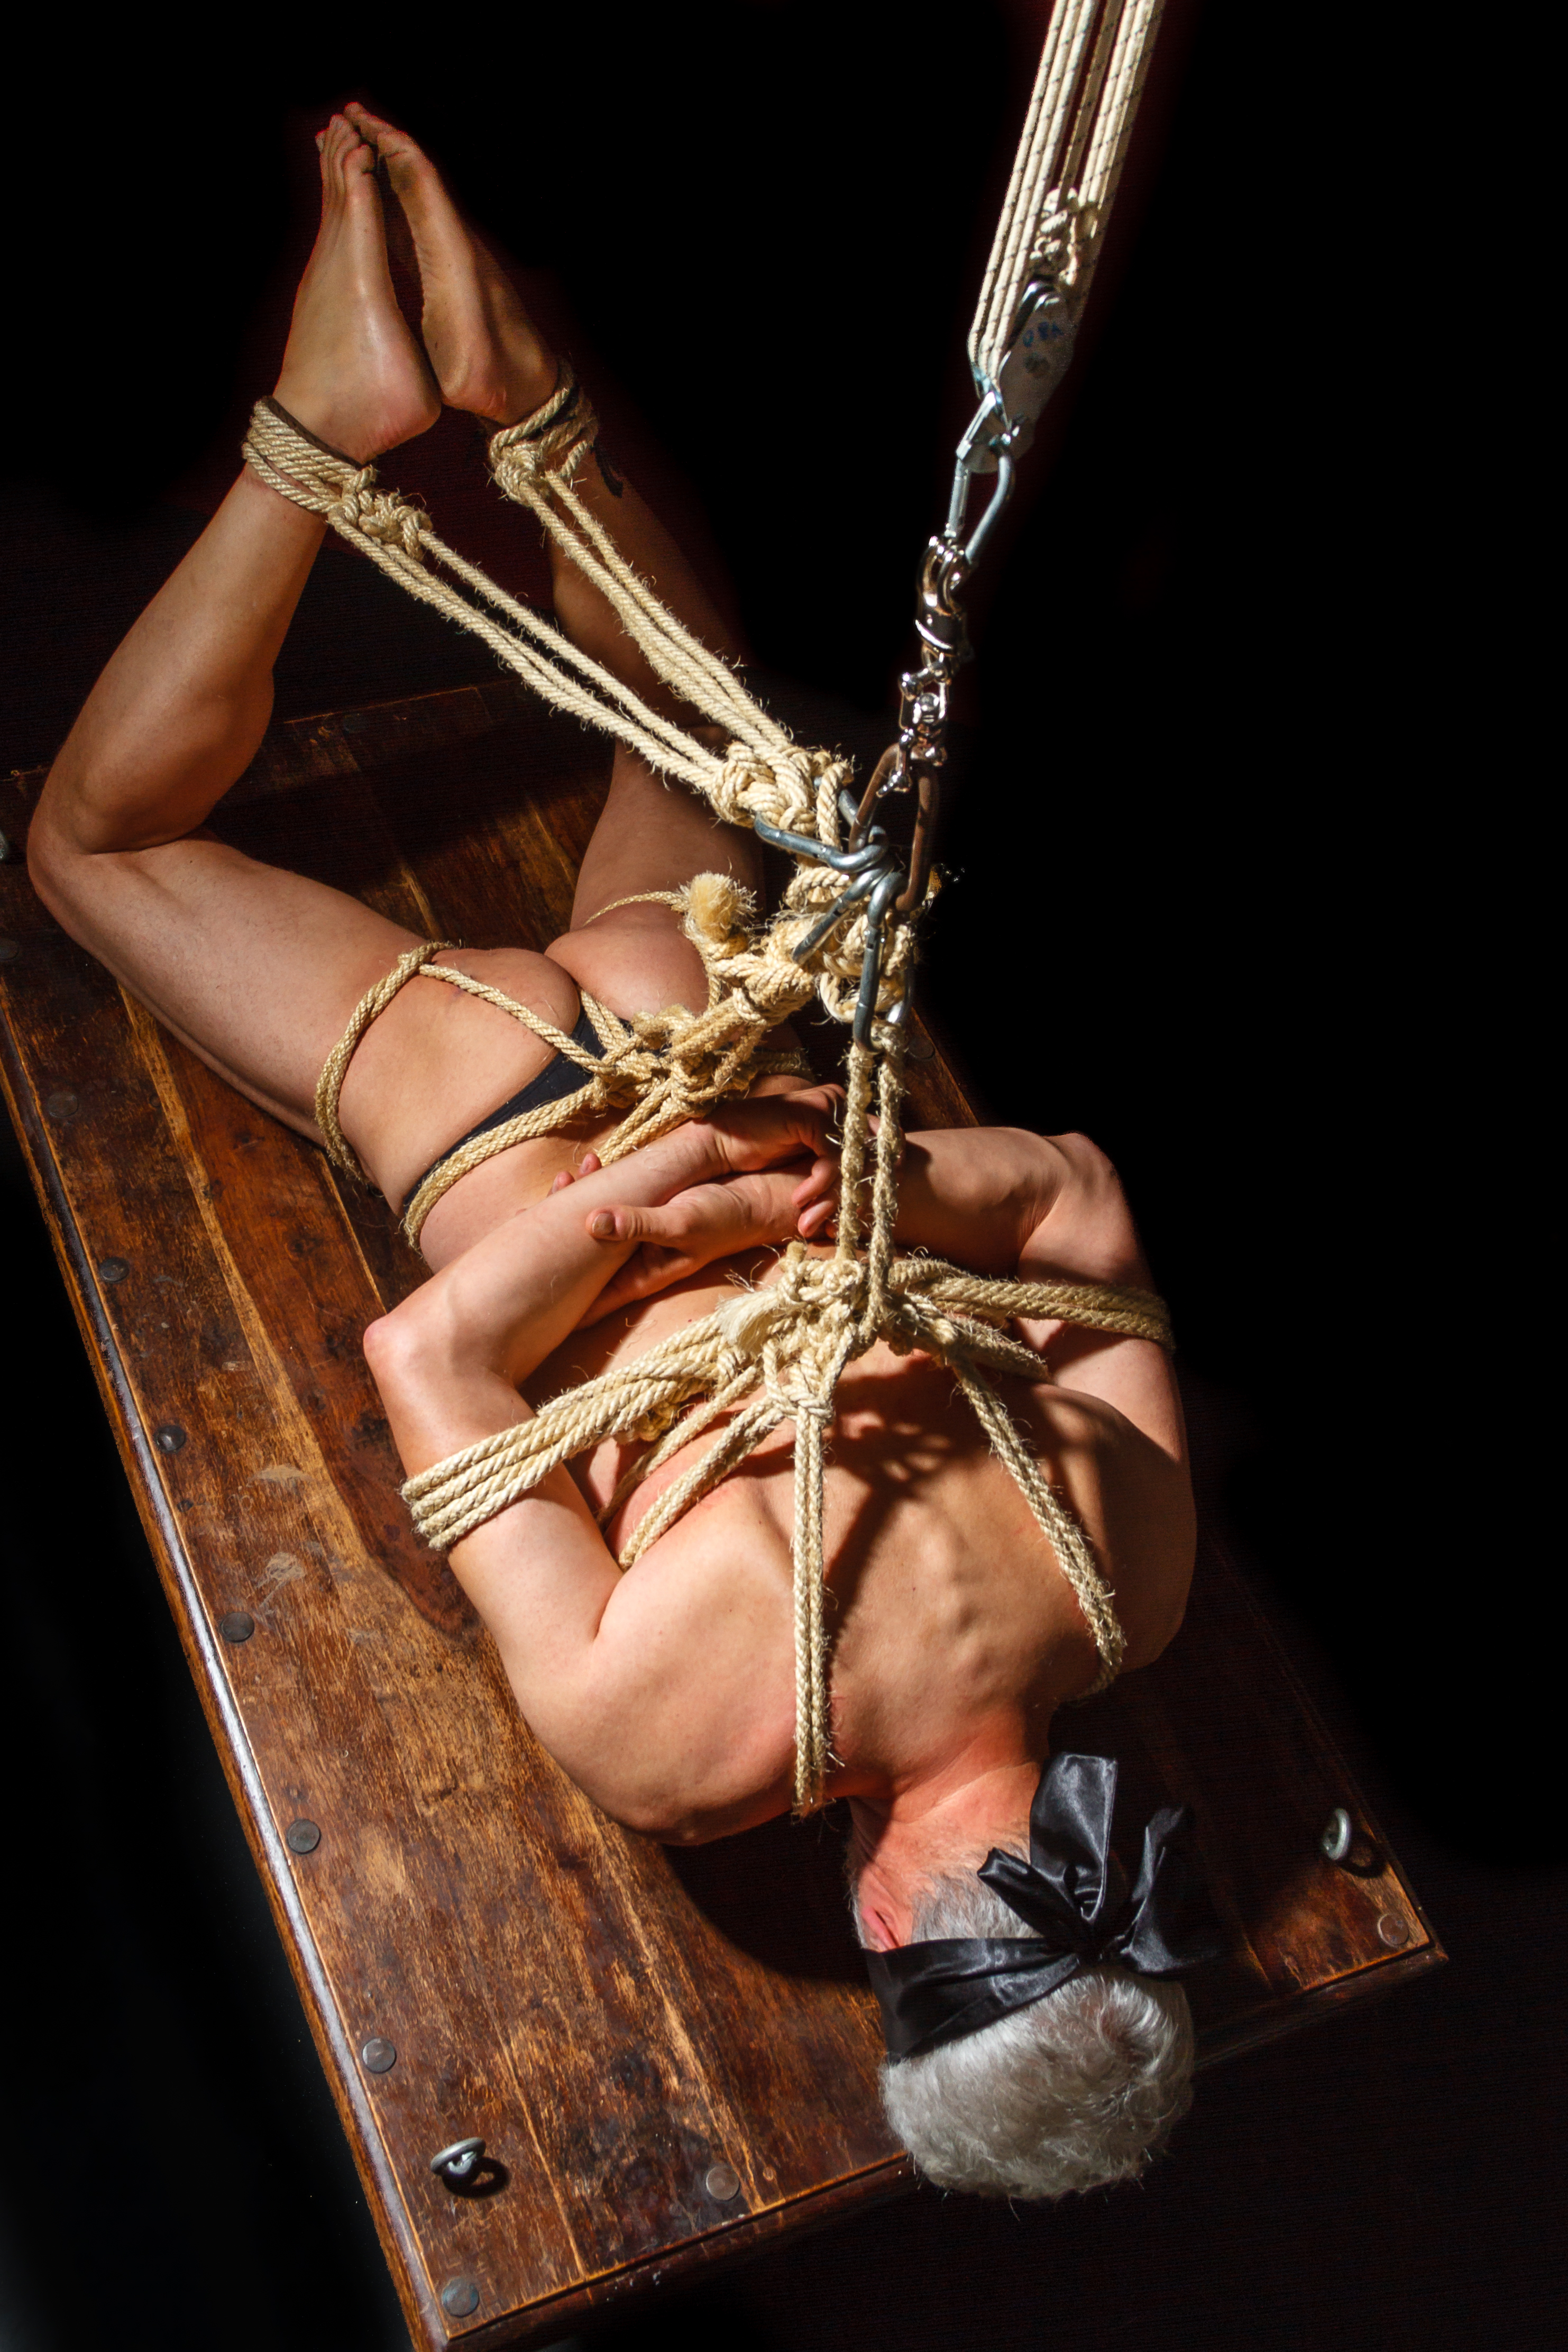
bondage, fetish, man, Shibari, kinbaku, hanging bondage, bondage man, male bondage, bdsm, hogtie, rope, muscle, performance, leg, human body, hand, aerialist, performing arts, performance art, fetish model, dance, chest, flesh, metal